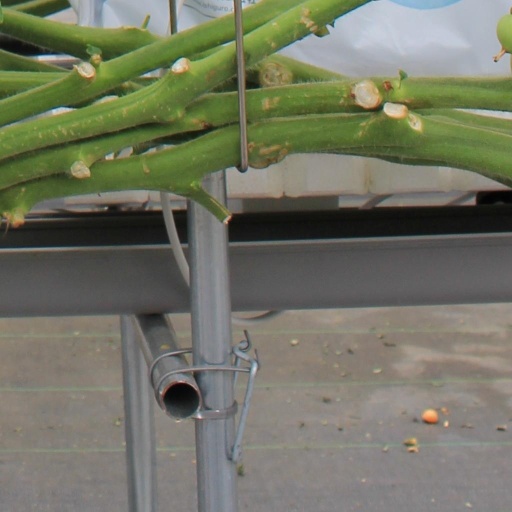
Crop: tomato